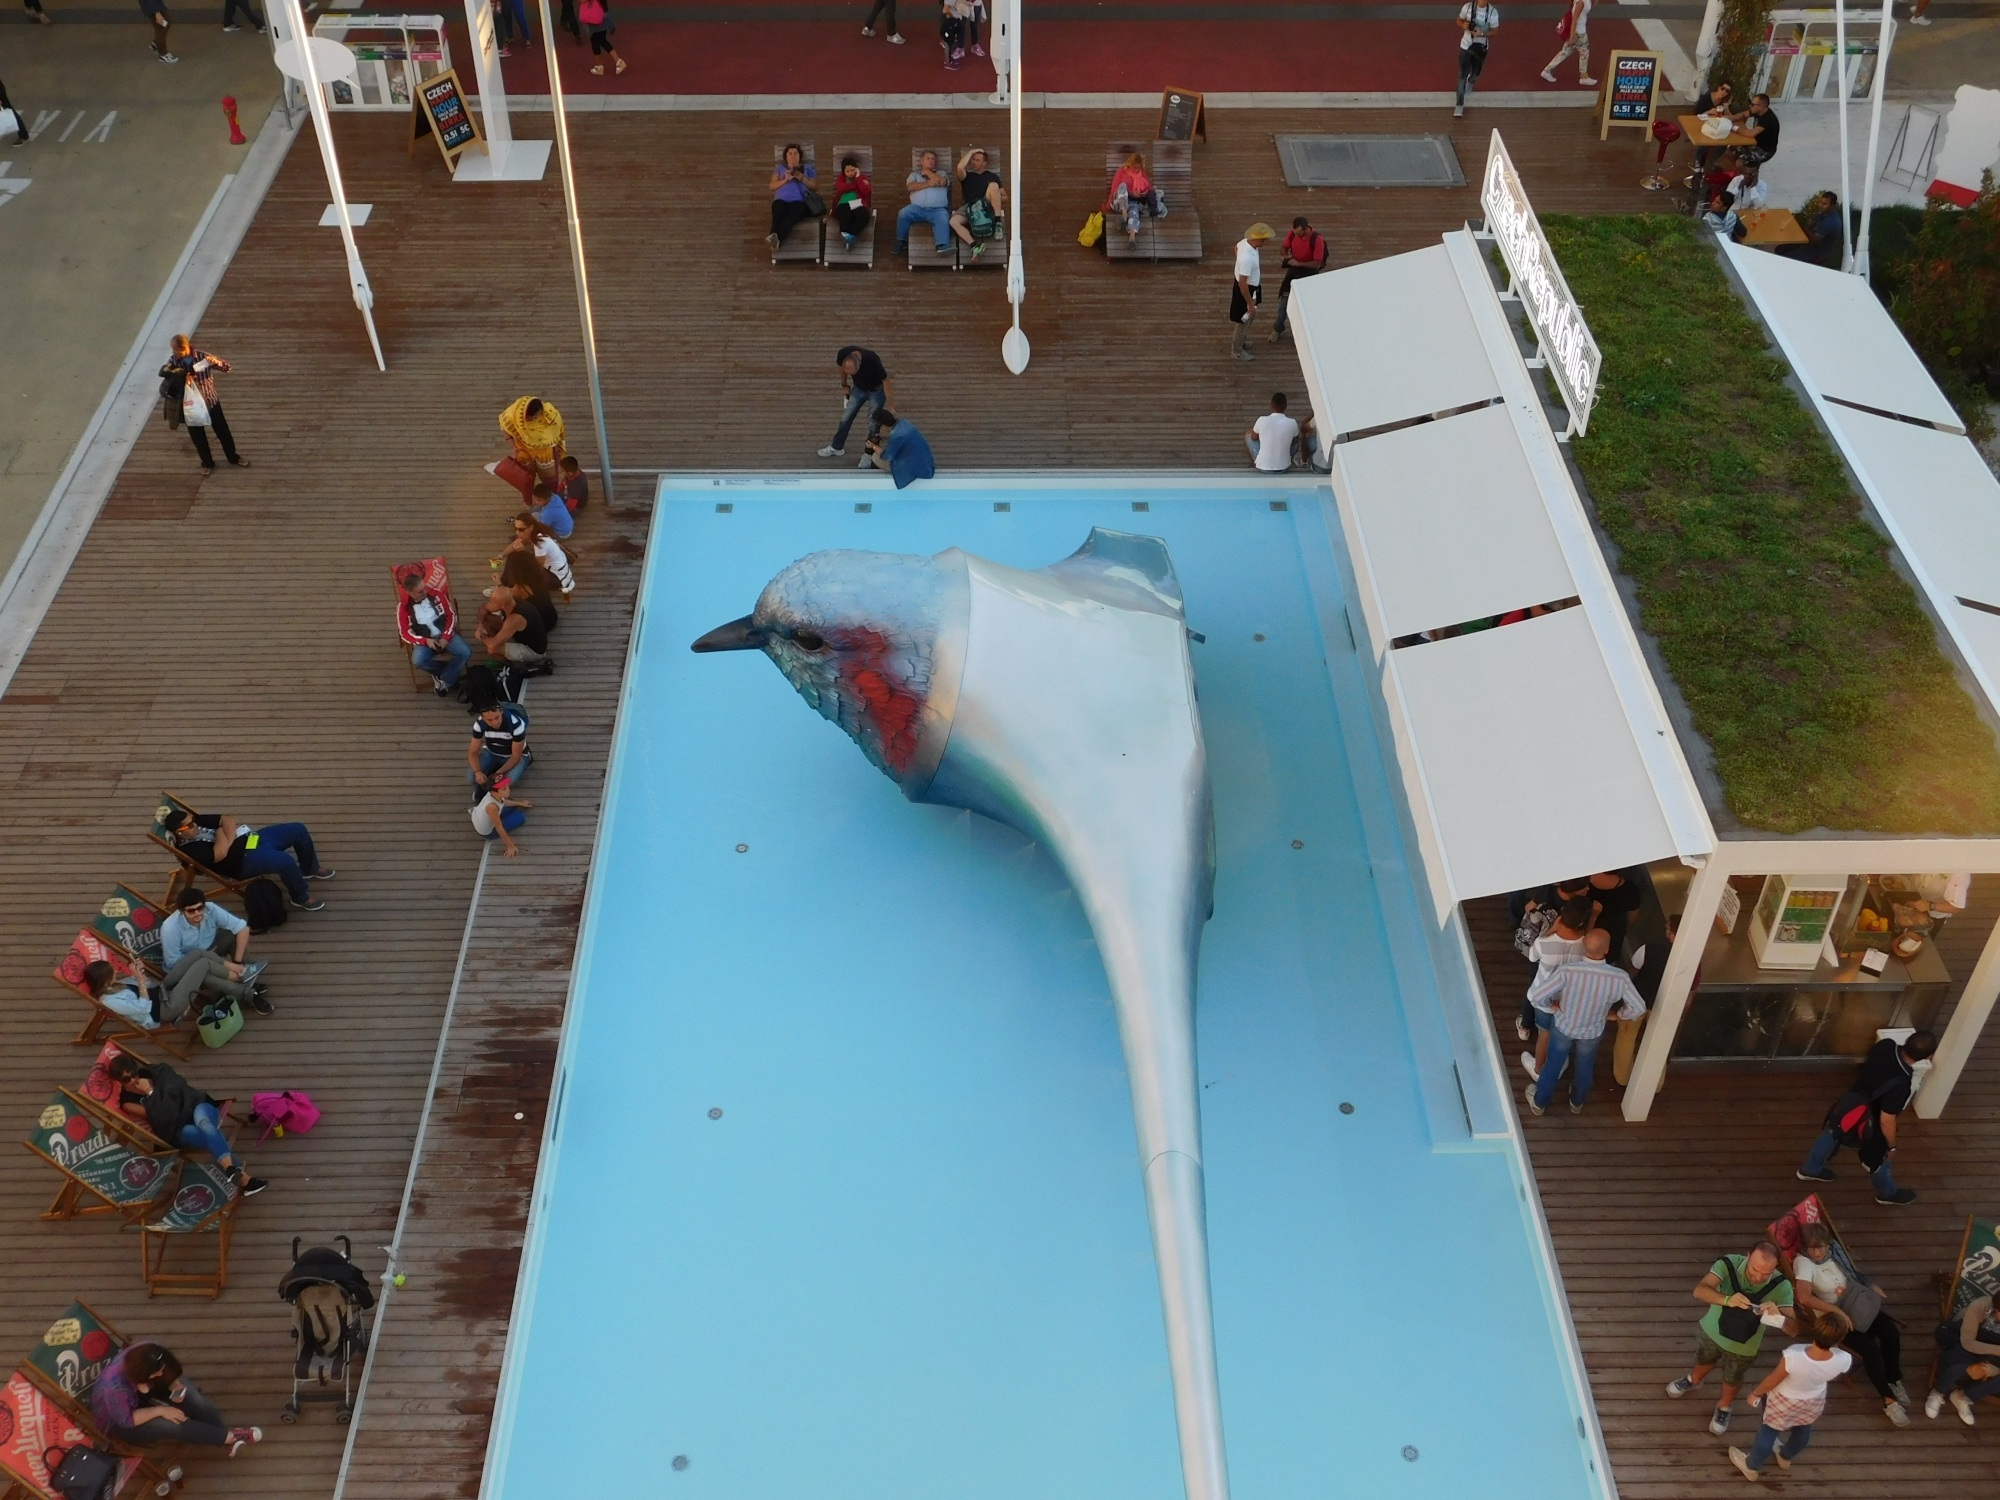
bird, structure, jumping, pool, statue, italy, sculpture, art, playground, pavilion, milan, exhibition, czech republic, expo milan